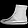
Label: Ankle boot